Family Mini Golf

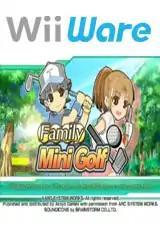

Family Mini Golf (Okiraku Putter Golf in Japan) is a miniature golf video game developed by Arc System Works for WiiWare. It was released in Japan on March 10, 2009, in North America on June 22, 2009 and in the PAL region on April 2, 2010.